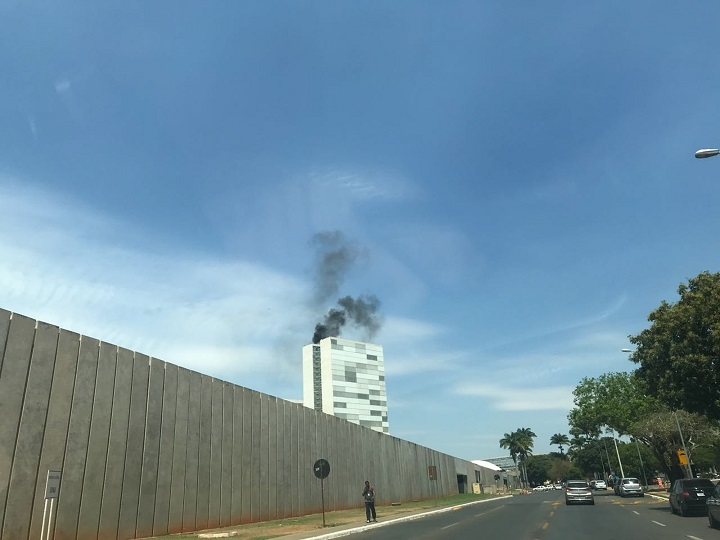
Fire: no
Smoke: yes